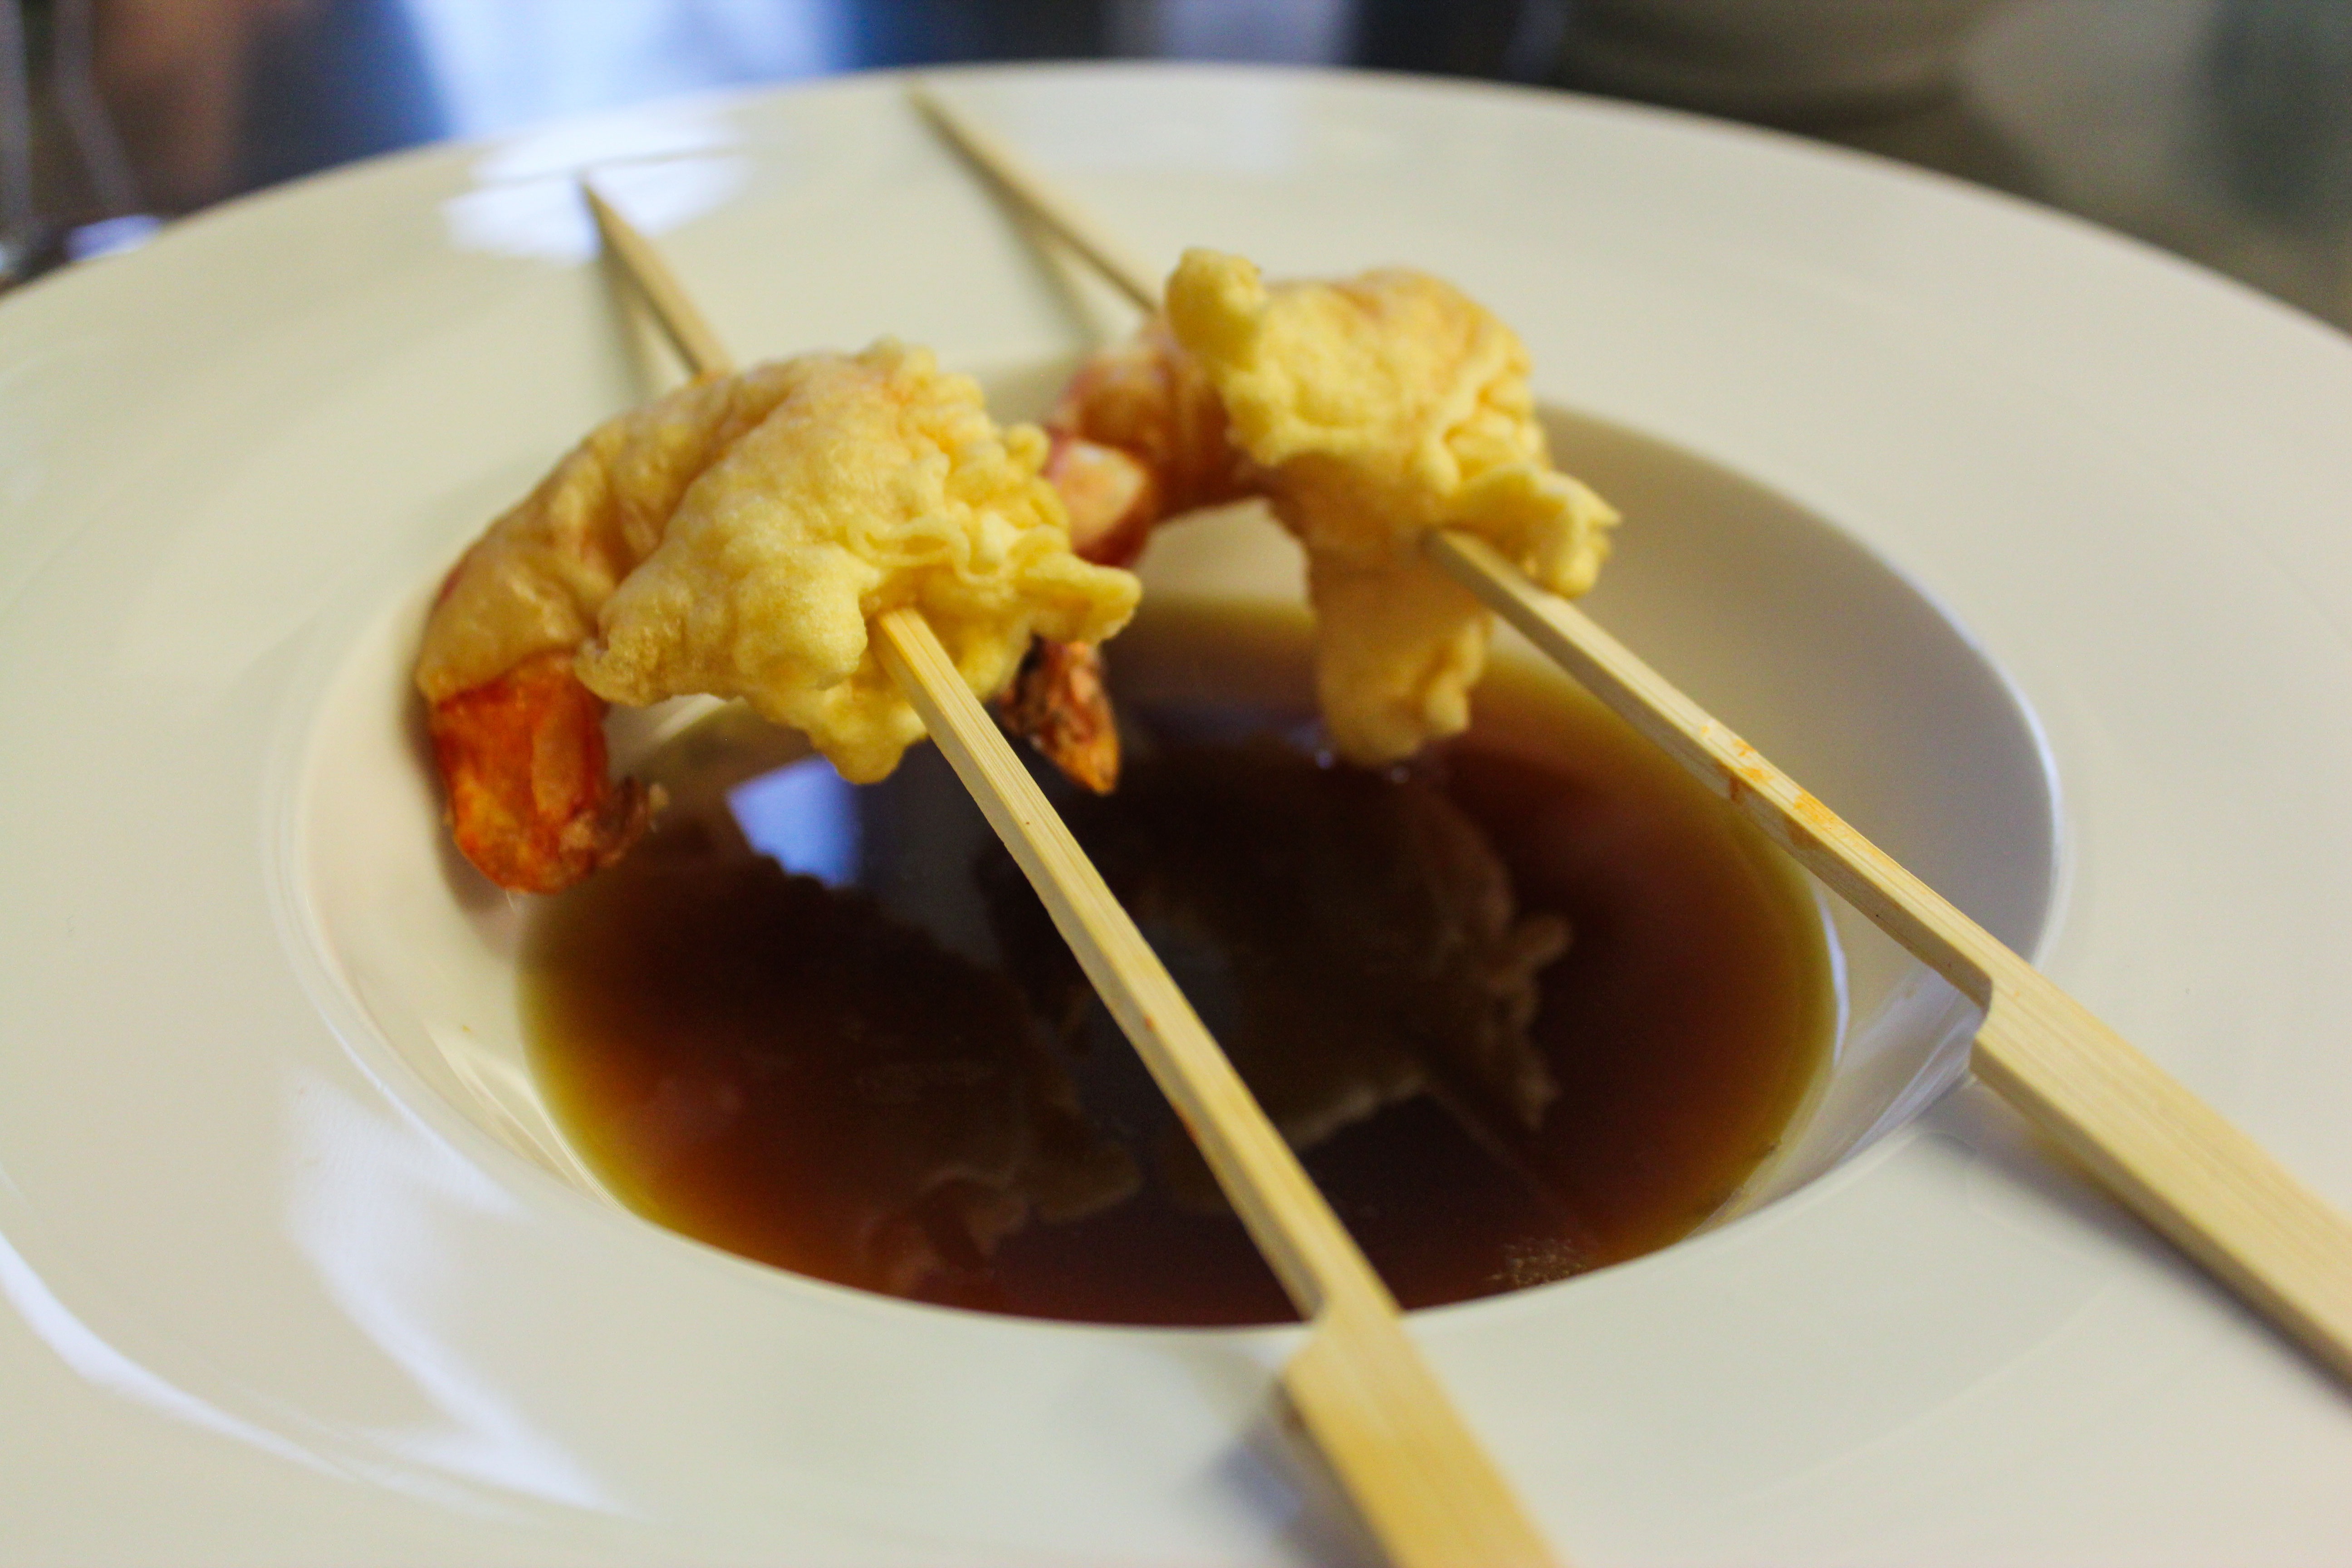
warm, dish, meal, food, breakfast, gourmet, eat, cuisine, delicious, soup, shrimp, asian food, broth, starter, curry, scampi, chinese food, warm starters, soup bowls